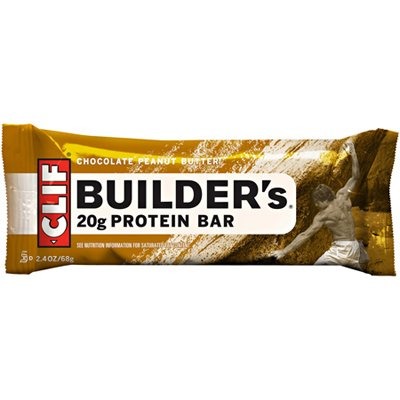
Item Name: Clif Builder's Chocolate Peanut Butter Bars-1 160041
Value: 12.0
Unit: Count

Price: 328.6